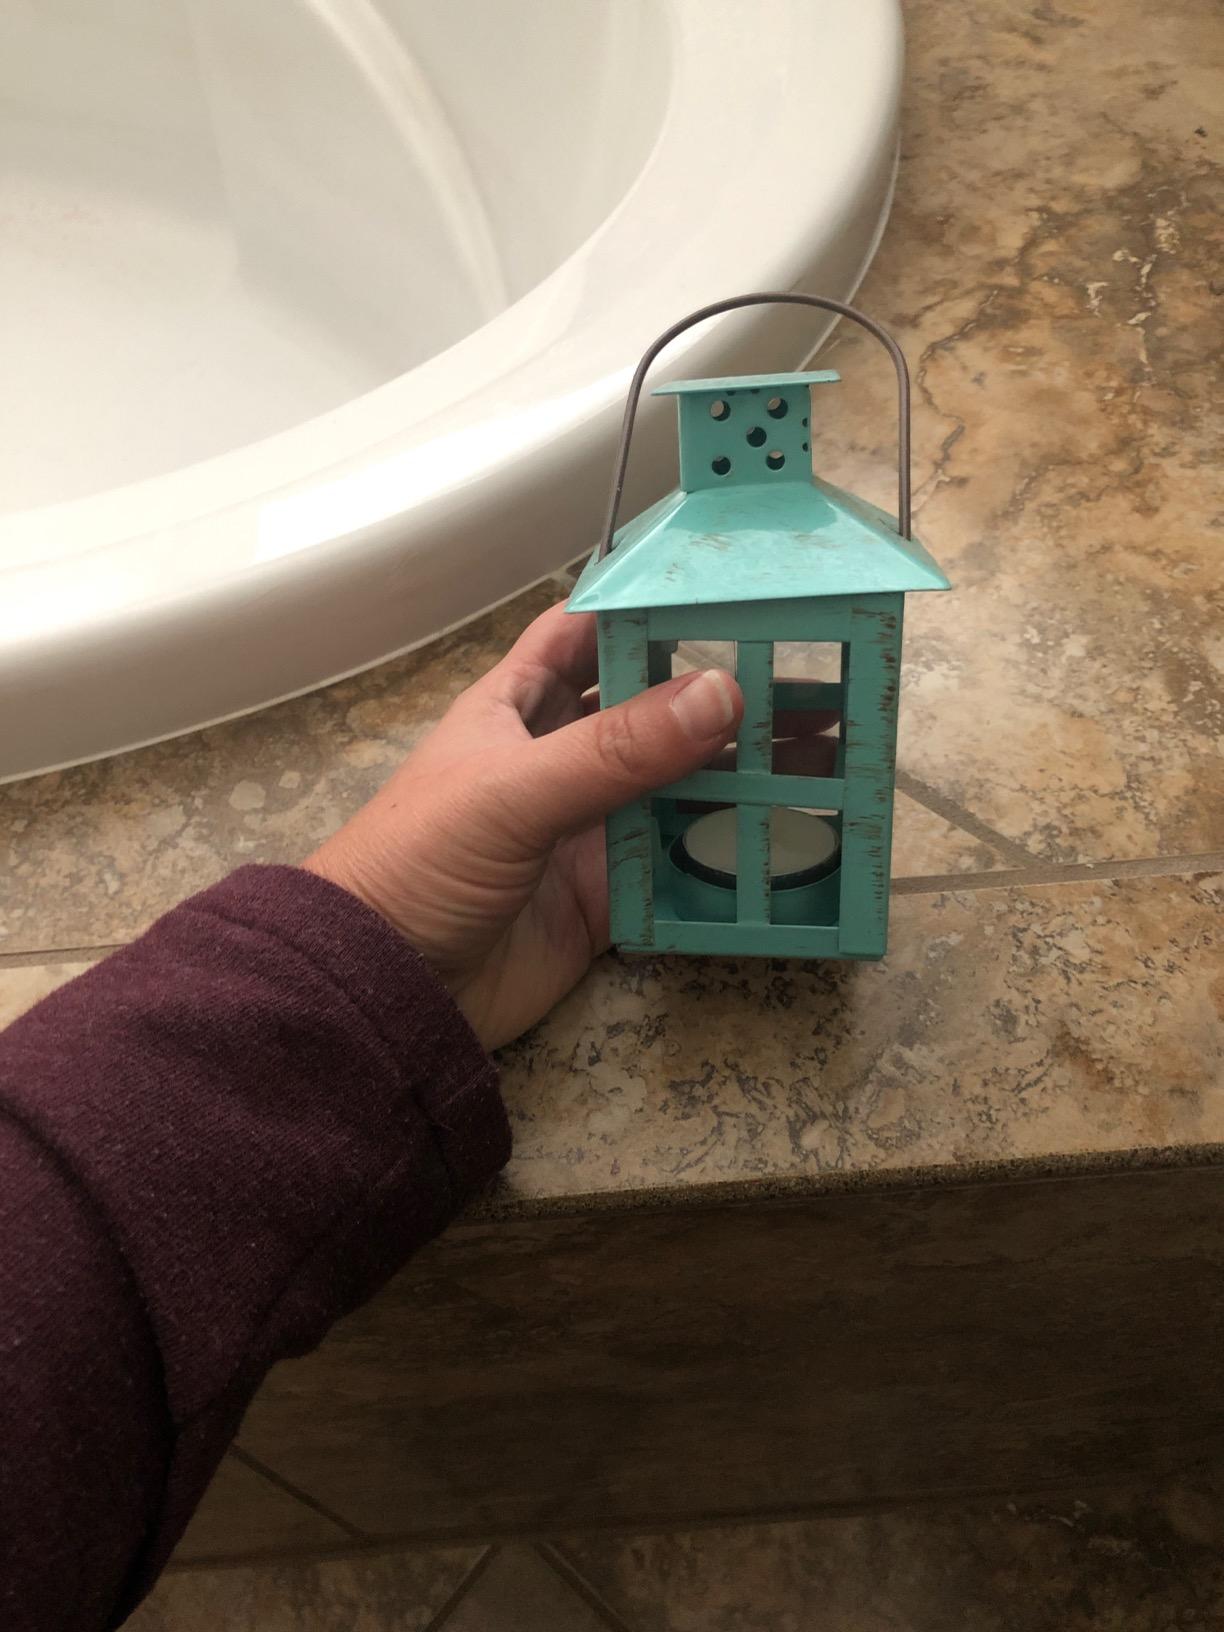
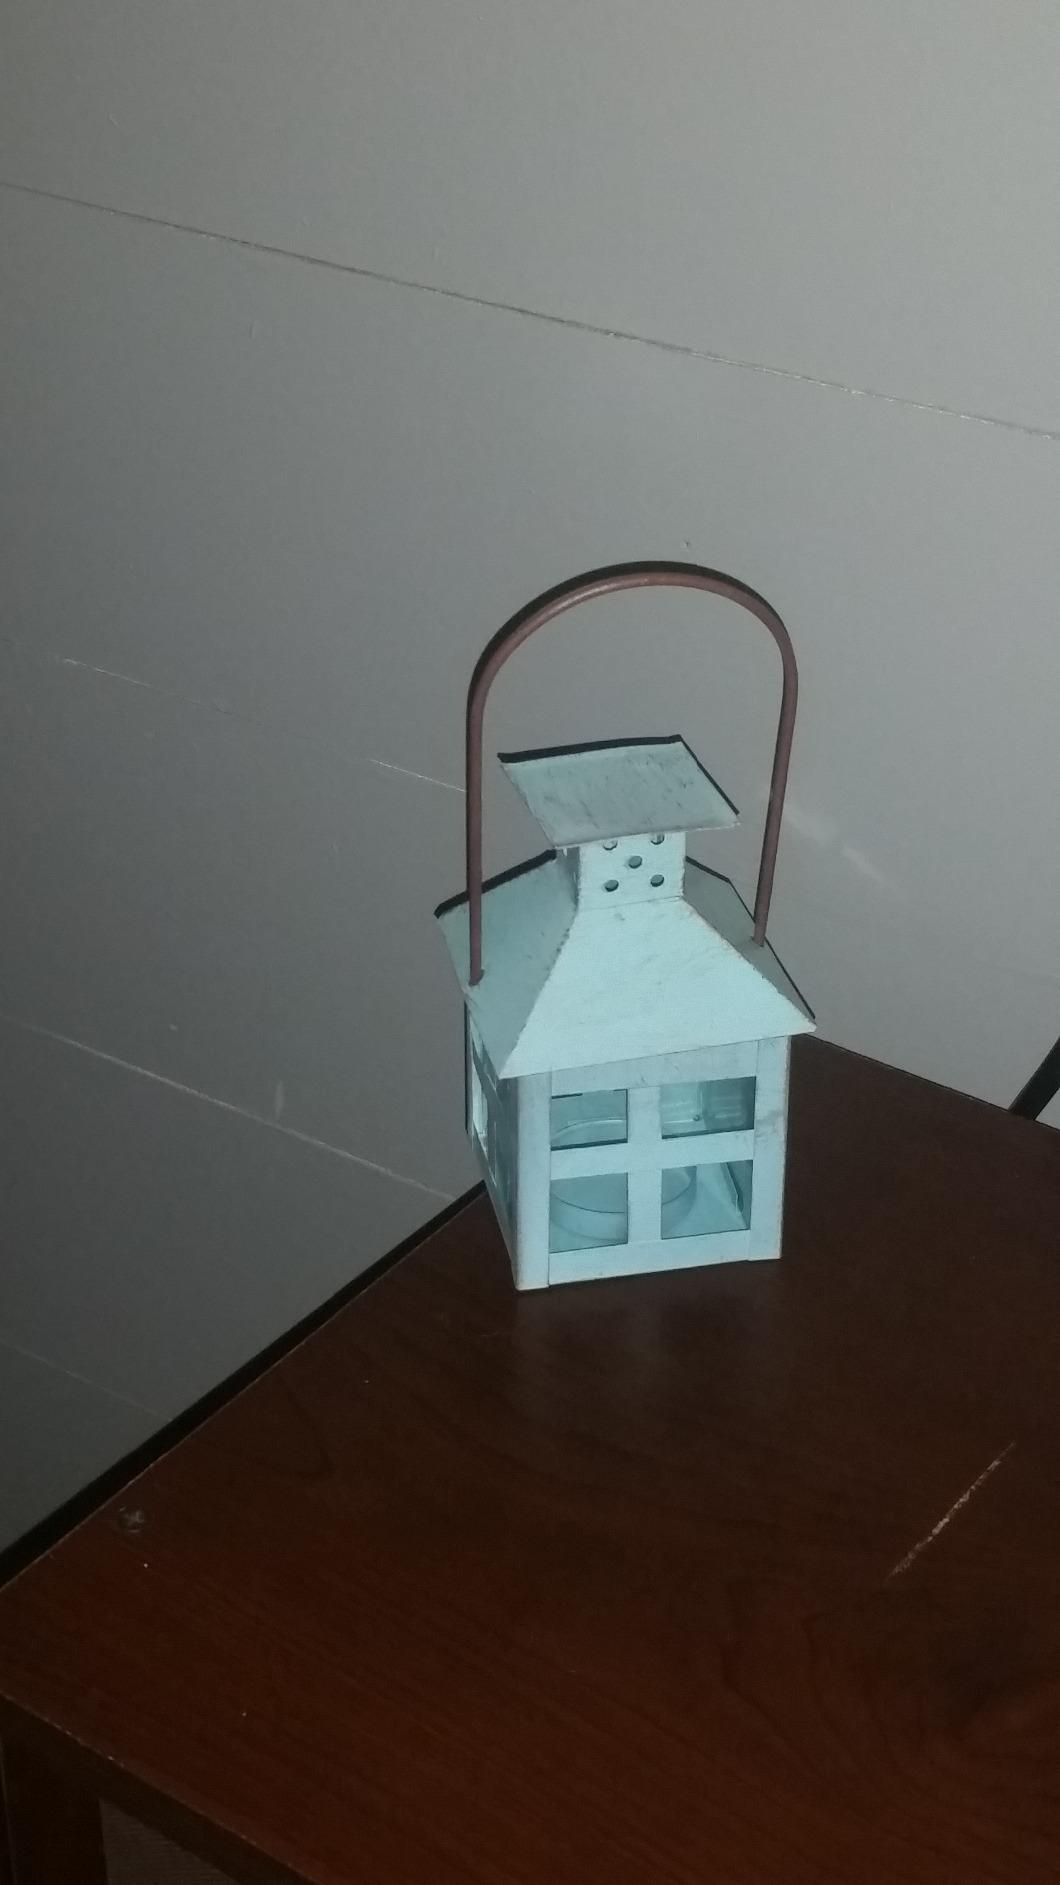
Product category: lantern
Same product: yes